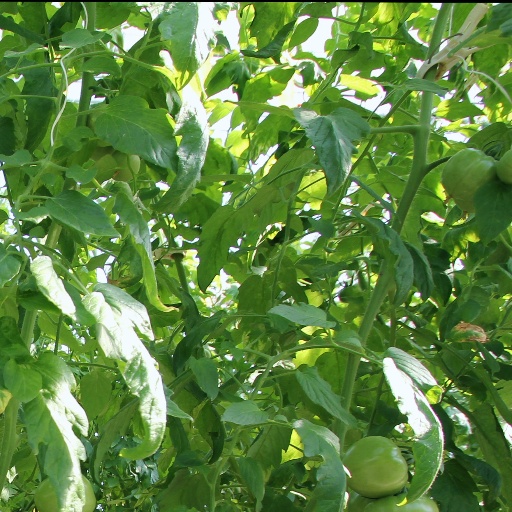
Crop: tomato